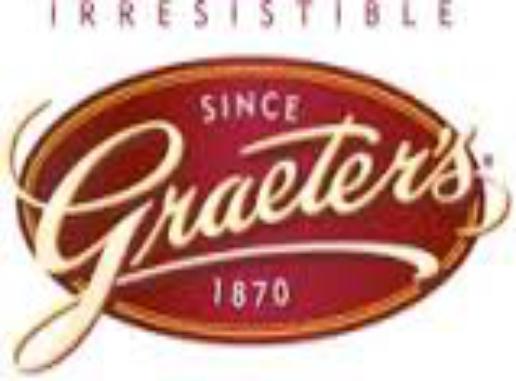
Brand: Graeter's
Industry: Food